Sergei Aslanyan (journalist)

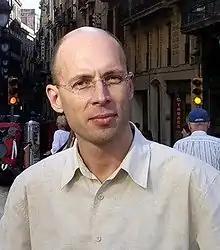
Aslanyan in 2012

Sergei Stepanovich Aslanyan (born 20 February 1966) is a Russian radio journalist specializing in cars.